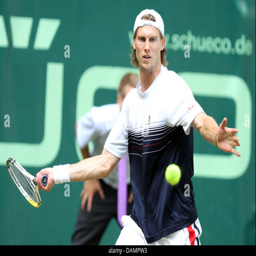
tennis player plays the ball in the first round match against tennis player